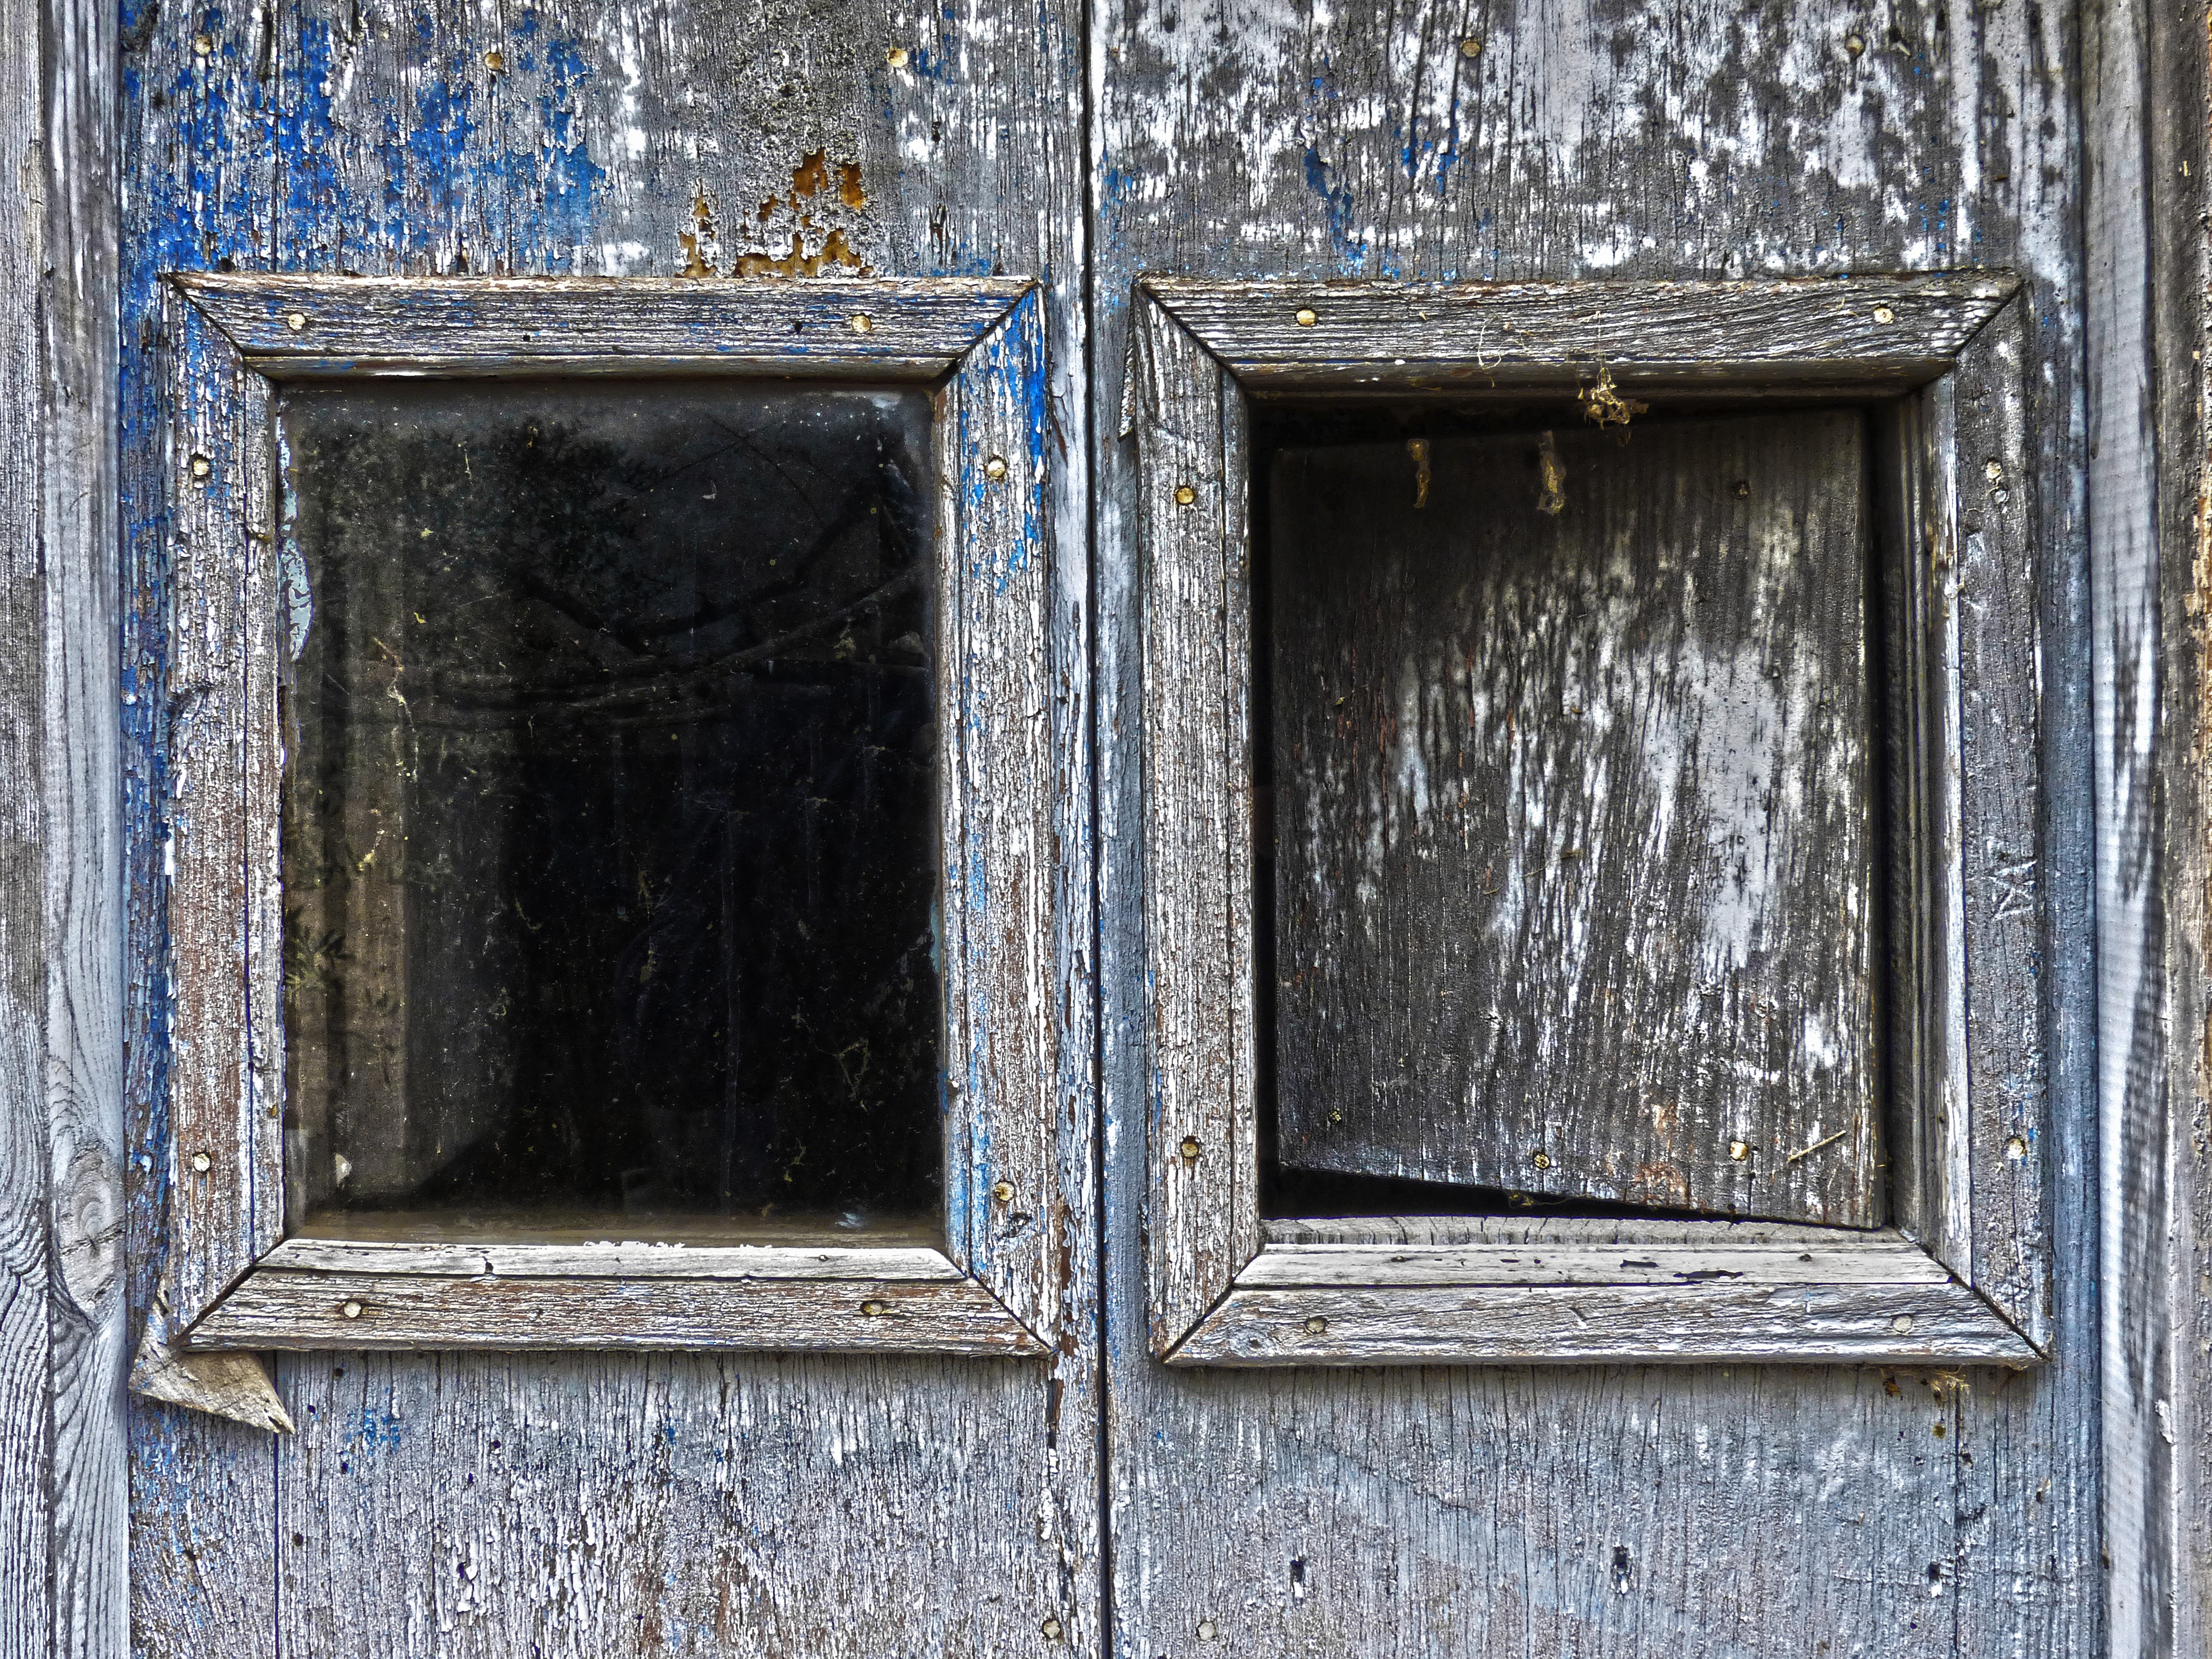
wood, house, window, old, wall, chipped, facade, blue, door, picture frame, little window